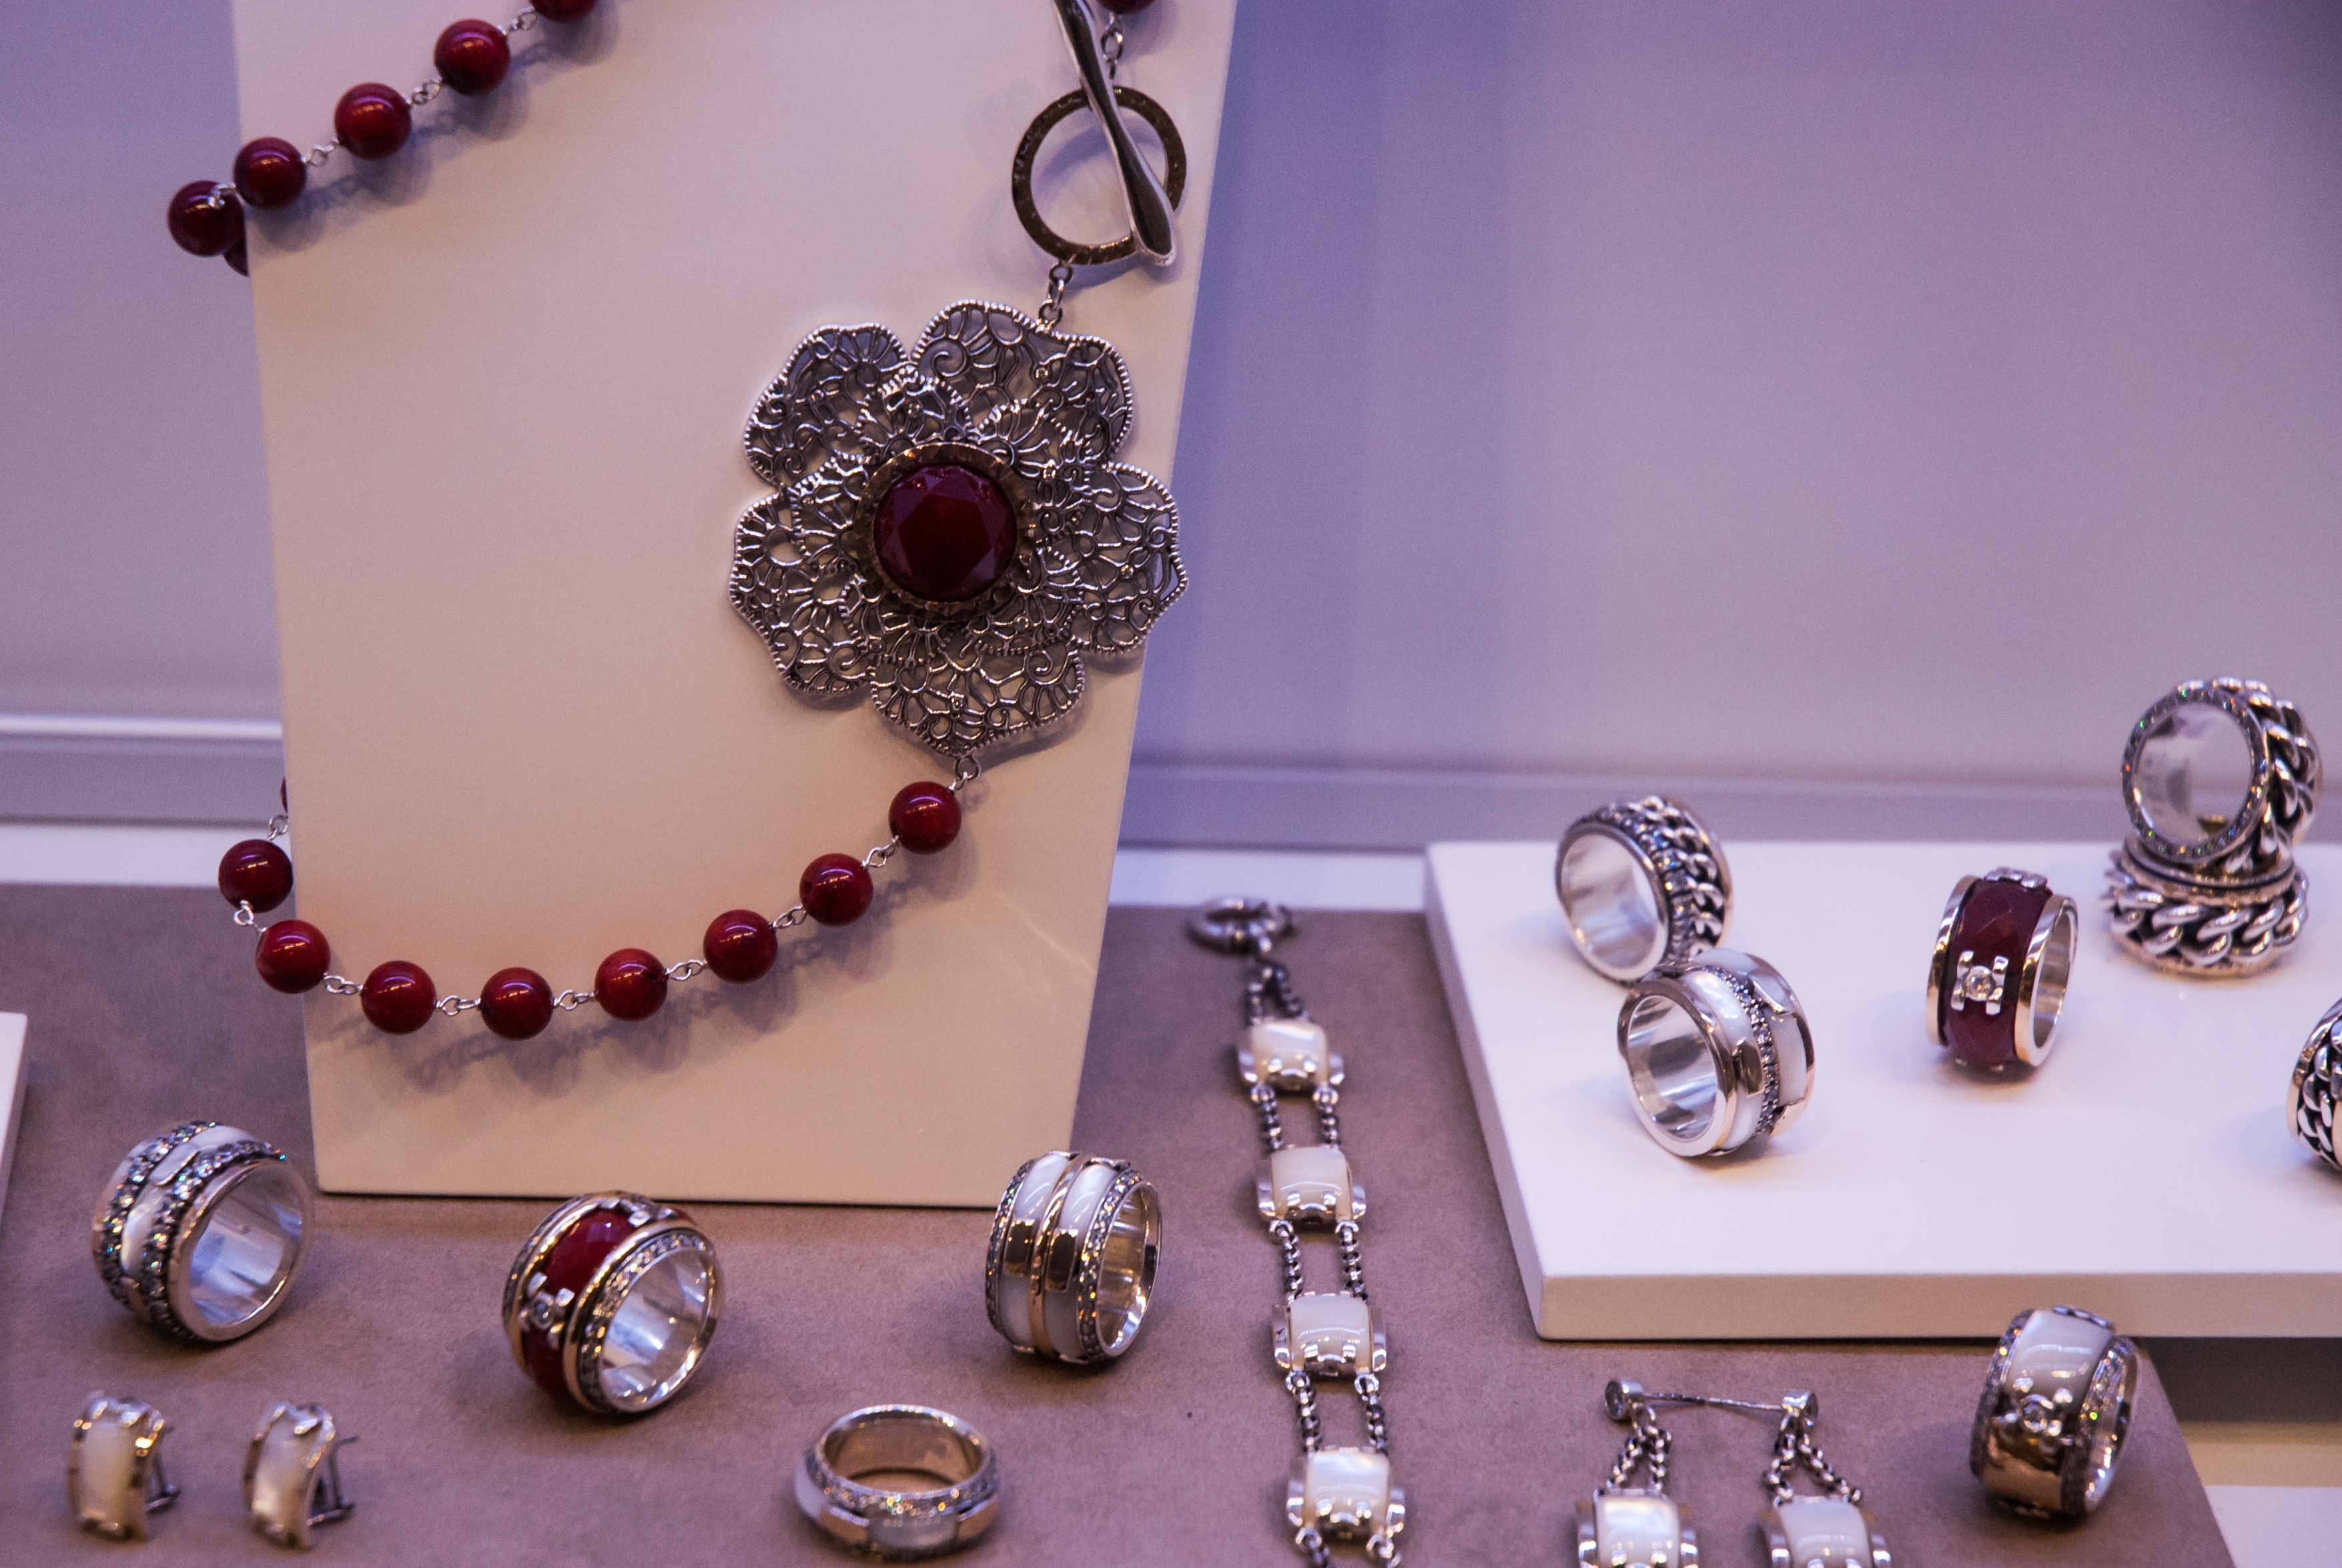
bead, jewelry, necklace, jewellery, art, exposure, crafts, gold, silver, earrings, rings, jewelery, necklaces, ourind stria 2016, fashion accessory